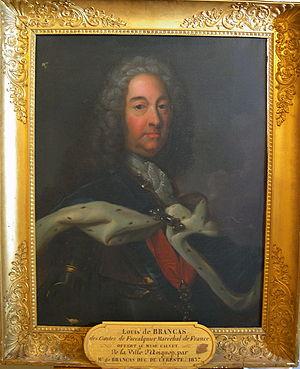
Portrait de Louis de Brancas
Alexis Louis Léon Valbrun, né à Paris le 3 janvier 1803 et mort dans cette même ville le 2 mars 1852, est un artiste peintre français, élève de Nicolas Gosse et d'Antoine-Jean Gros. Il est connu pour ses portraits de personnages célèbres et ses scènes religieuses.
Louis-Henri de Brancas-Forcalquier, deuxième marquis de Céreste, prince souverain de l'île de Nissiros, dit « Le Marquis de Brancas », né à Pernes le 19 janvier 1672 et mort le 9 août 1750, est un militaire français des XVIIᵉ et XVIIIᵉ siècles. Il est élevé à la dignité de Maréchal de France en 1740.
Les Haras nationaux sont, de 1665 à 2010, l'administration des haras publics français, dédiée à l'élevage des chevaux. Constituant l'une des plus anciennes administrations françaises, leurs origines remontent aux Haras royaux, créés sous Colbert. Brièvement supprimés durant la Révolution, ils sont restaurés sous le nom de Haras impériaux par Napoléon Iᵉʳ, puis réformés en 1874, devenant les Haras nationaux, organisation qui perdure plus d'un siècle. En 1999, les HN acquièrent le statut d'établissement public à caractère administratif. Un regroupement est opéré en 2010 avec l'École nationale d'équitation, pour former l'Institut français du cheval et de l'équitation.